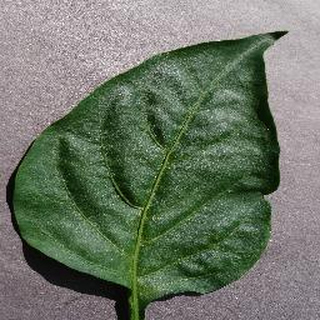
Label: healthy_bell_pepper